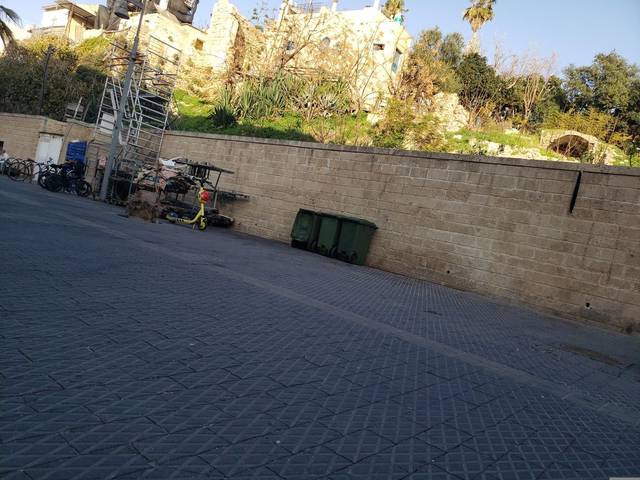
Region: Israel
Coordinates: 32.053, 34.75